Kōnodai Station

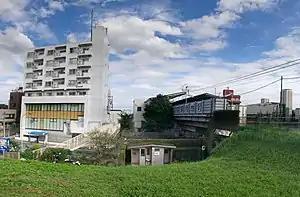
Kōnodai Station, September 2018

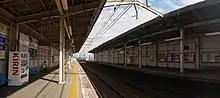
Platforms, 2018

Kōnodai Station is served by the Keisei Main Line, and is located 16.4 km from the terminus of the line at Keisei-Ueno Station.